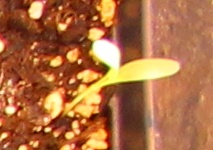
Label: Sugar beet